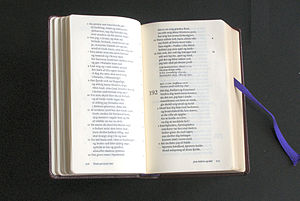
Den Danske Salmebog
Den Danske Salmebog opslået på nr. 192 Hil dig, frelser og forsoner
Den danske Salmebog
Den Danske Salmebog er salmebogen der benyttes i den danske Folkekirke.